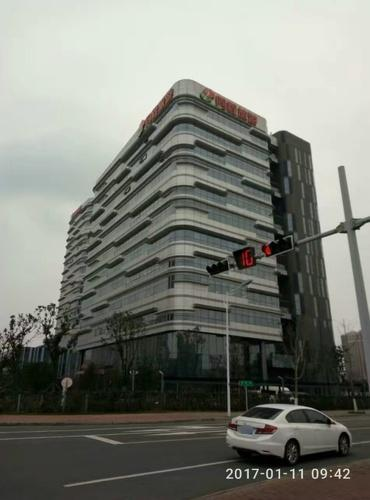
地标名称：同程大厦
所在城市：苏州市·虎丘区